Dendrobium pulchellum

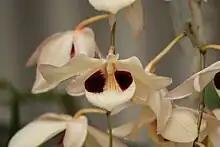
"Dendrobium pulchellum" flower

"Dendrobium pulchellum" is a gentle flower that grows only in cold to clement temperatures, flowering only from the end of winter into spring. "Dendrobium pulchellum" can be acknowledged from its fairly large white flower petals with remnants of purple and yellow pigments.